Woodlesford railway station

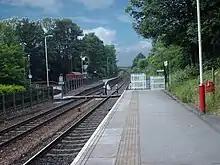
The view from platform 2 in June 2006. The pedestrian crossing was replaced by a new footbridge in 2010.

The station was opened on 1 July 1840 and formed part of the original North Midland Railway from Derby to Leeds built by George Stephenson. During the early 20th century, coal trains from the nearby Water Haigh colliery provided regular goods traffic, as did the Armitage Quarries and Bentley's Yorkshire Brewery which had their own sidings. Parcels headed for the nearby town of Rothwell were unloaded here.